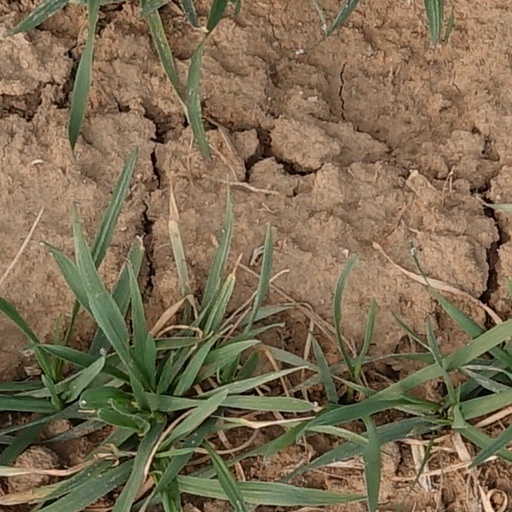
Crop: wheat